Father of Four and the Wolf Cubs

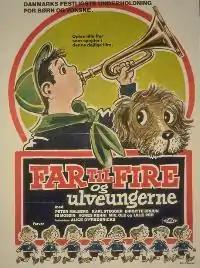
Film poster

Father of Four and the Wolf Cubs is a 1958 Danish family film directed by Alice O'Fredericks and Robert Saaskin. The film received controversy due to a song titled "A Black Little Negro From Africa".